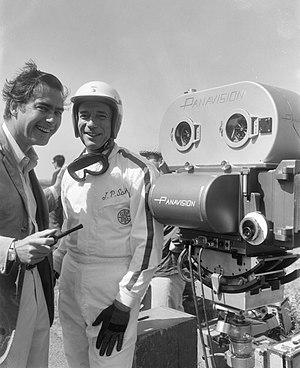
Un pied de caméra est un dispositif qui permet au cadreur d’un film de mettre en place un appareil de prise de vues animées pour effectuer le tournage d’un plan au cadrage aussi bien fixe qu’en mouvement.